Welland By-Pass

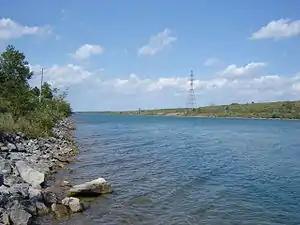
The Welland By-pass's straight and unobstructed channel outside Welland.

The Welland By-pass, completed in 1973, was a massive construction project on the Welland Canal in Ontario, Canada.